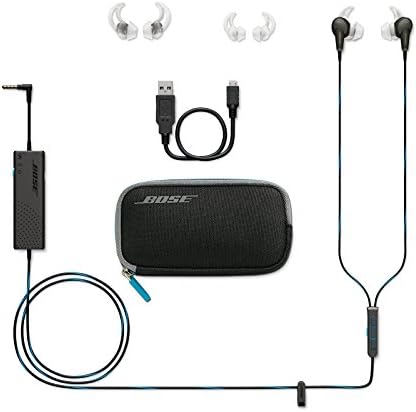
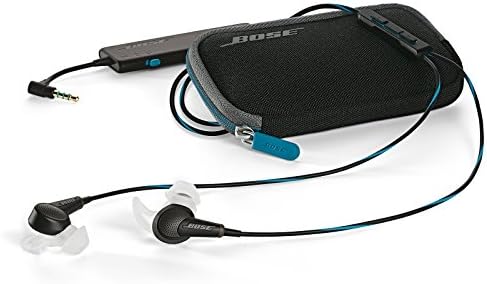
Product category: headphones
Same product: yes